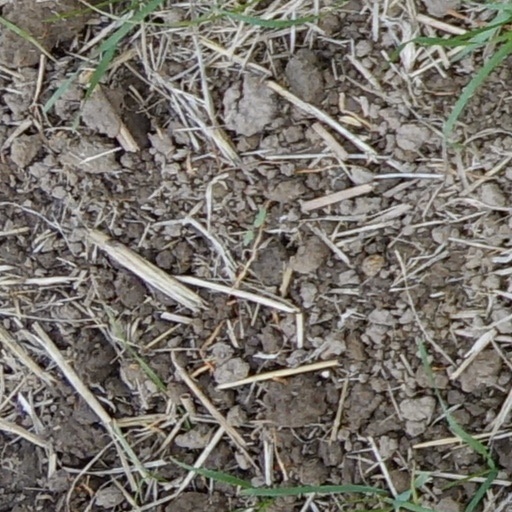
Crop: wheat